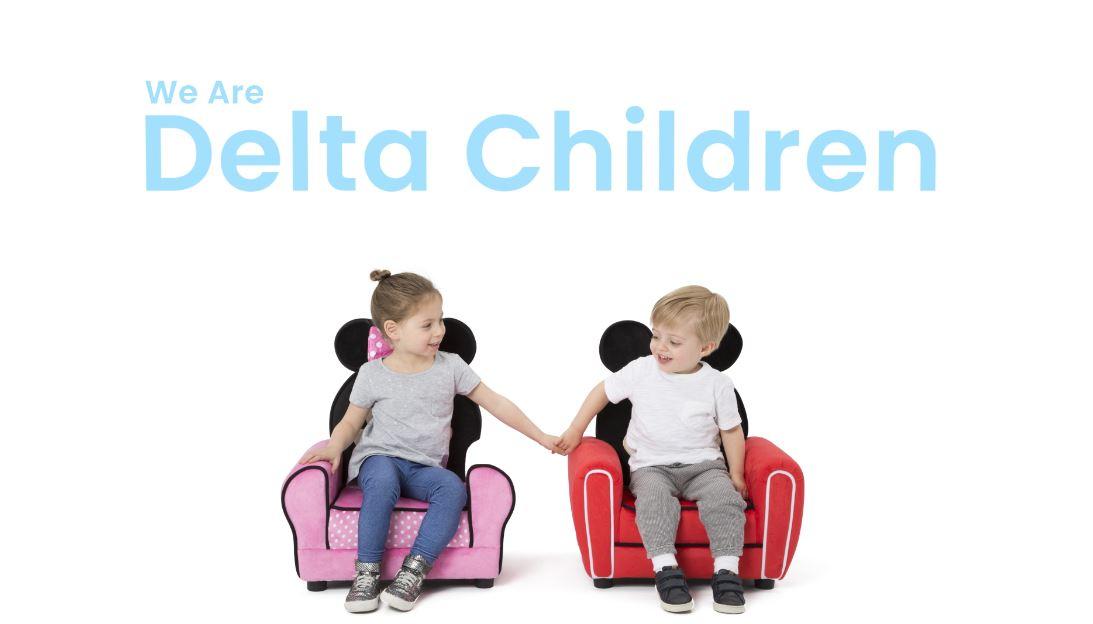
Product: Delta Children High Back Upholstered Chair, Marvel Avengers
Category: Home & Kitchen | Furniture | Kids' Furniture | Chairs & Seats | Armchairs
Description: Features a hardwood frame and padded seat with high back.
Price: $79.99